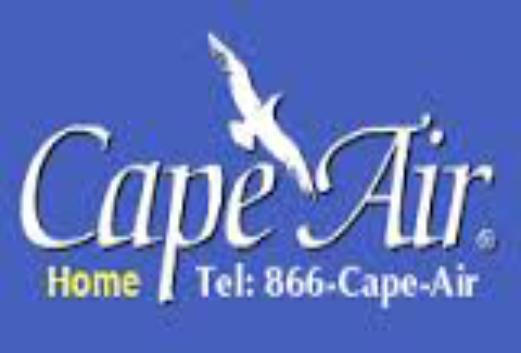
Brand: cape air
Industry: Transportation